Russian Empire

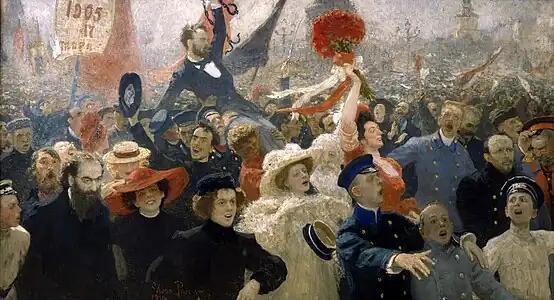
A scene from the First Russian Revolution, by Ilya Repin

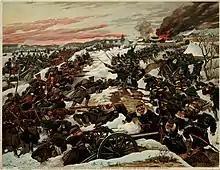
Russian soldiers in combat against Japanese at Mukden (inside China), during the Russo-Japanese War (1904–1905)

After Russian armies liberated the Eastern Georgian Kingdom (allied since the 1783 Treaty of Georgievsk) from the Qajar dynasty's occupation of 1802, during the Russo-Persian War (1804–1813), they clashed with Persia over control and consolidation of Georgia, and also became involved in the Caucasian War against the Caucasian Imamate. At the conclusion of the war, Persia irrevocably ceded what is now Dagestan, eastern Georgia, and most of Azerbaijan to Russia, under the Treaty of Gulistan. Russia attempted to expand to the southwest, at the expense of the Ottoman Empire, using recently acquired Georgia at its base for its Caucasus and Anatolian front. The late 1820s were successful years militarily. Despite losing almost all recently consolidated territories in the first year of the Russo-Persian War of 1826–1828, Russia managed to favorably bring an end to the war with the Treaty of Turkmenchay, including the formal acquisition of what are now Armenia, Azerbaijan, and Iğdır Province. In the 1828–1829 Russo-Turkish War, Russia invaded northeastern Anatolia and occupied the strategic Ottoman towns of Karin and Gümüşhane (Argiroupoli) and, posing as protector of the Greek Orthodox population, received extensive support from the region's Pontic Greeks. Following a brief occupation, the Russian imperial army withdrew back into Georgia.